Rytterknægten

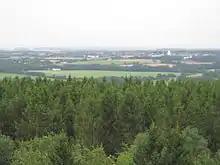
View from the top of Rytterknægten' tower

Bornholm has both varied natural features, such as Almindingen, Hammeren, Jons Kapel, Paradisbakkerne, and Dueodde. Rytterknægten in the Almindingen forest is not far from Ekkodalen ("echo valley") to the east and the Gamleborg castle (Viking fortress) to the southwest. The memorial tower is on the western side of the elevated area. The entire surroundings are covered with dense forest, which has been growing and creating obstructions to the views from the tower.